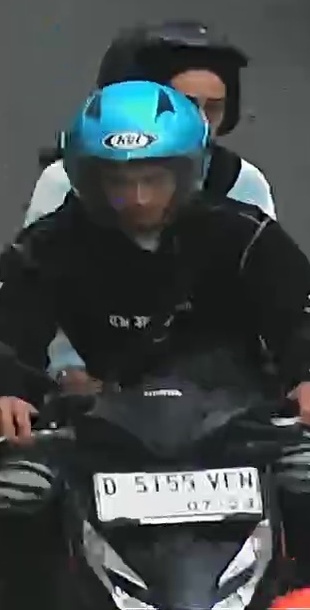
person-with-helmet: 2
person-without-helmet: 0